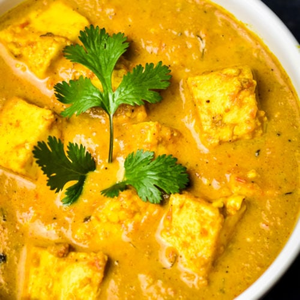
Dish: paneer